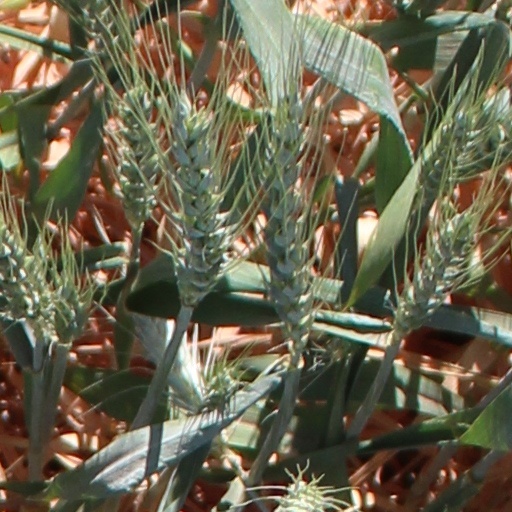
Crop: wheat